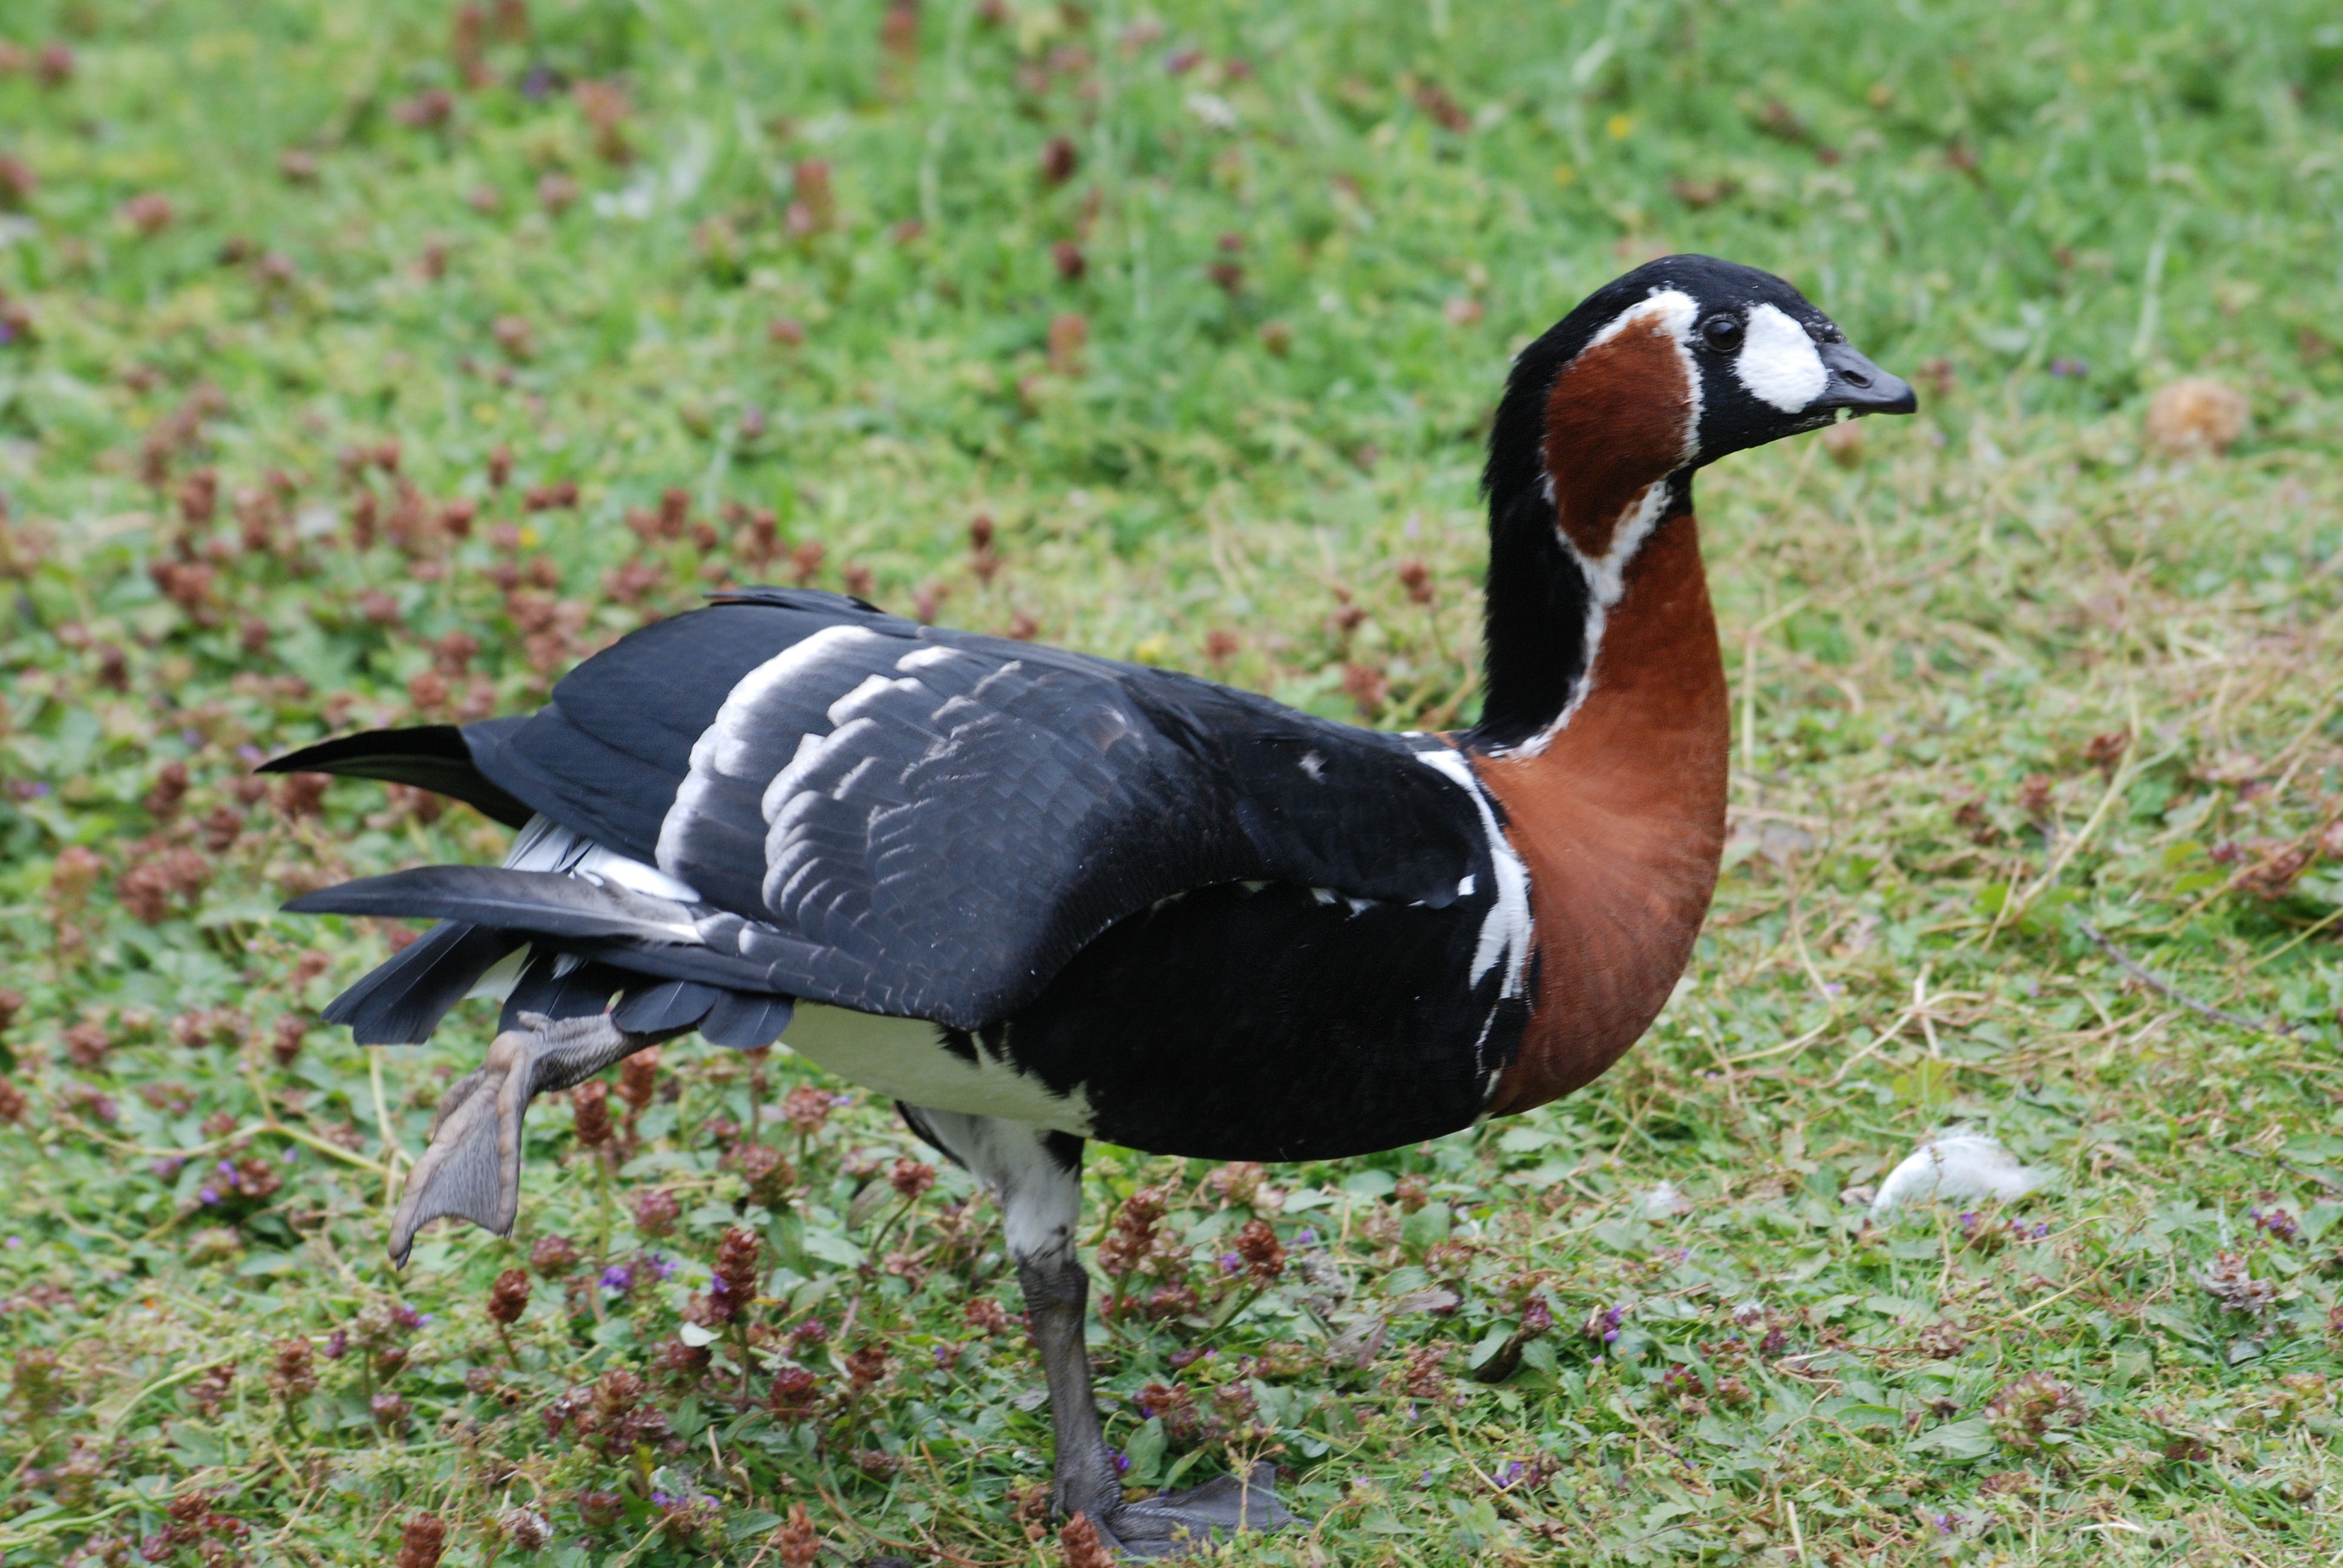
bird, wildlife, beak, fowl, fauna, duck, goose, vertebrate, waterfowl, water bird, canard, ducks geese and swans, red breasted goose, branta ruficollis